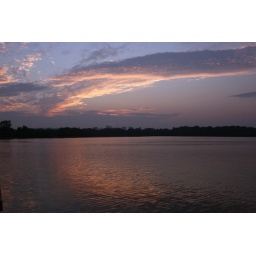
just a hint of pink in the sky